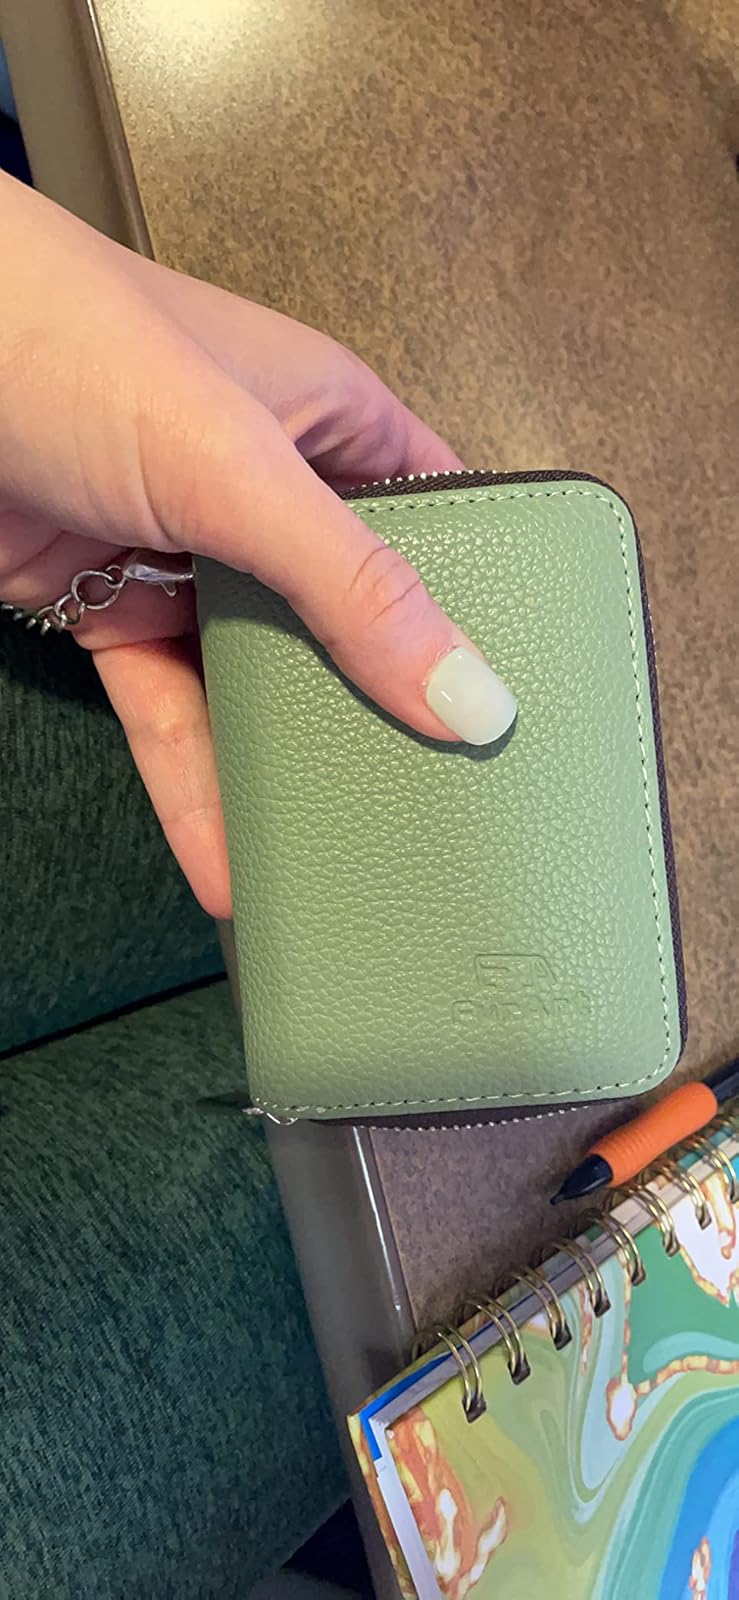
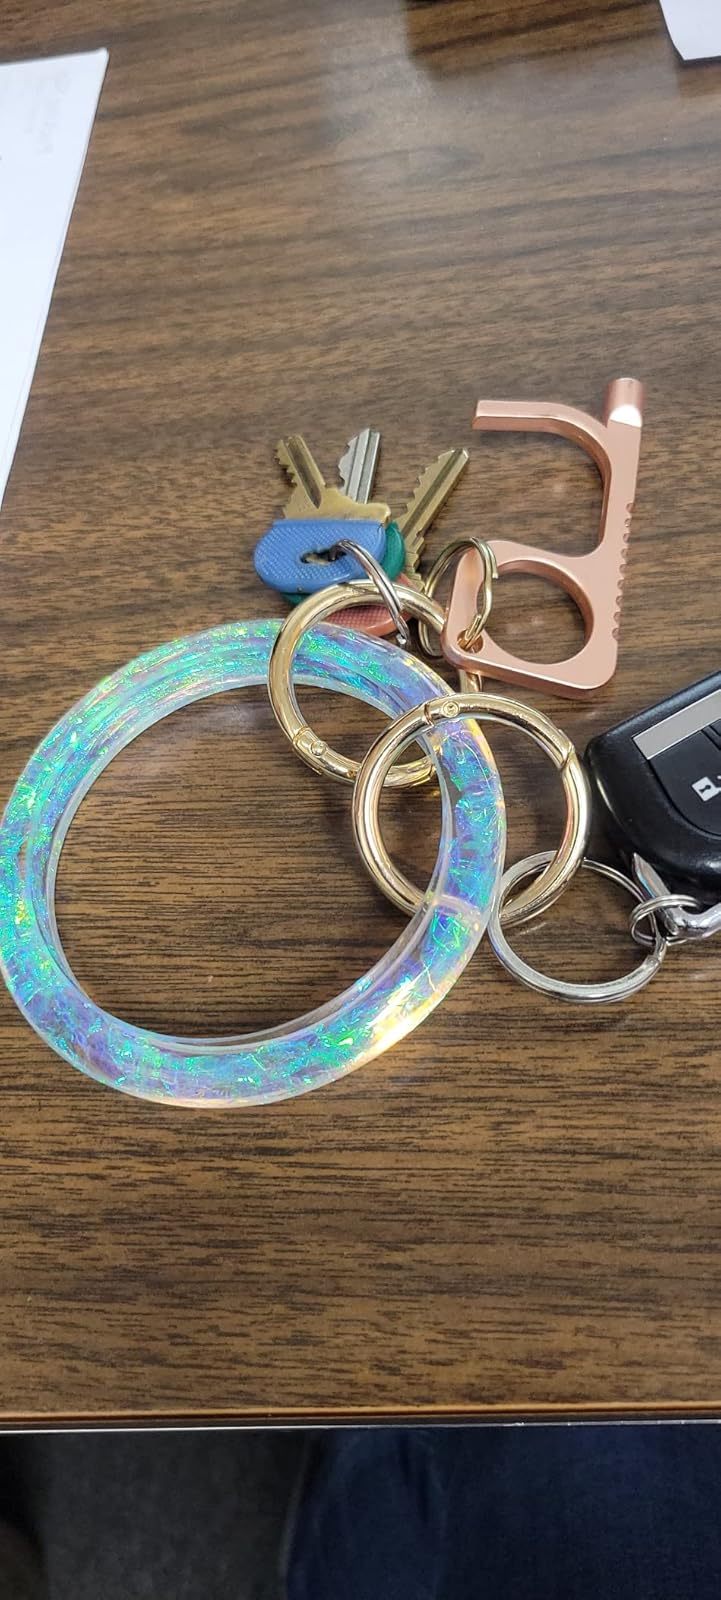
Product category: accessories_keychain
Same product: no